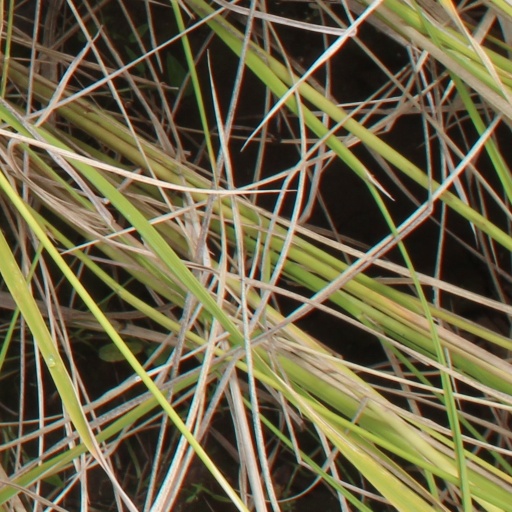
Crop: rice